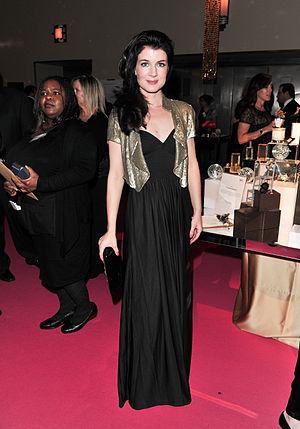
Gabrielle Miller, née le 9 novembre 1973 à Vancouver, est une actrice canadienne.